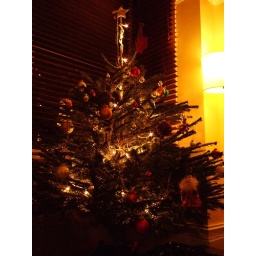
All hail the pagan tree of life. Weren't no pine trees in Bethlehem, innit.